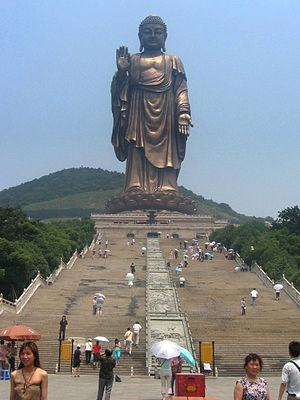
Le Grand Bouddha de Ling Shan est une statue de 88 mètres de haut, 9ᵉ plus grande statue au monde. Elle se situe sur la colline Linshan près de la montagne Maji, non loin de la ville de Wuxi dans la province de Jiangsu.